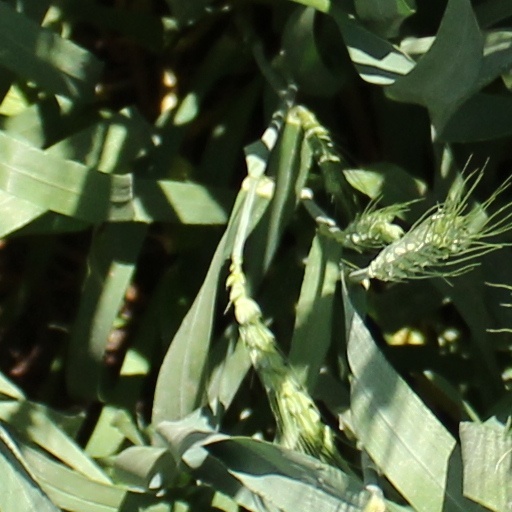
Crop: wheat